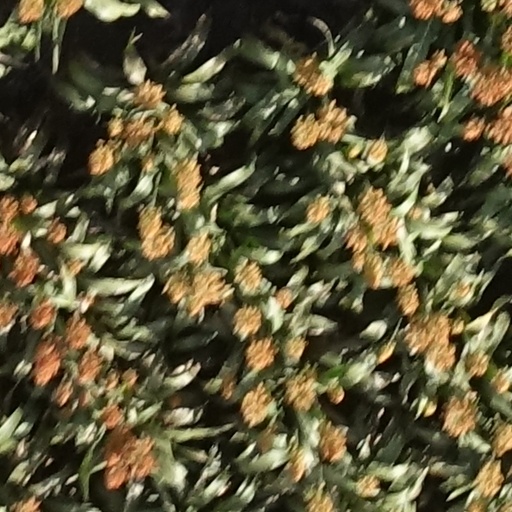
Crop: sorghum